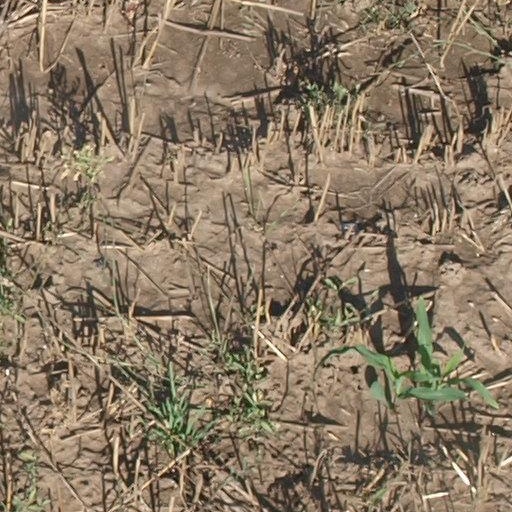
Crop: maize; corn